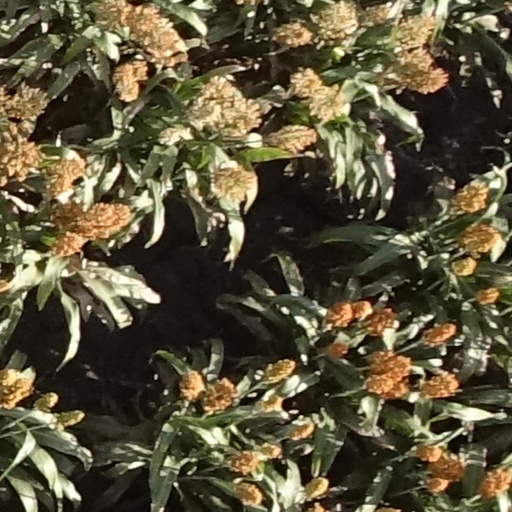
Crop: sorghum